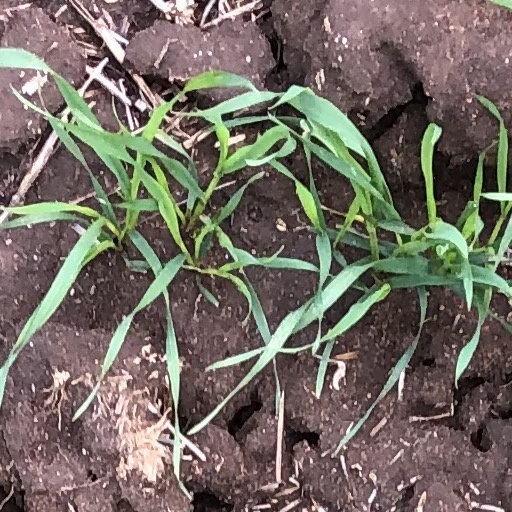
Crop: wheat